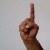
The image shows a hand gesture representing the letter 'D' in Indian Sign Language.